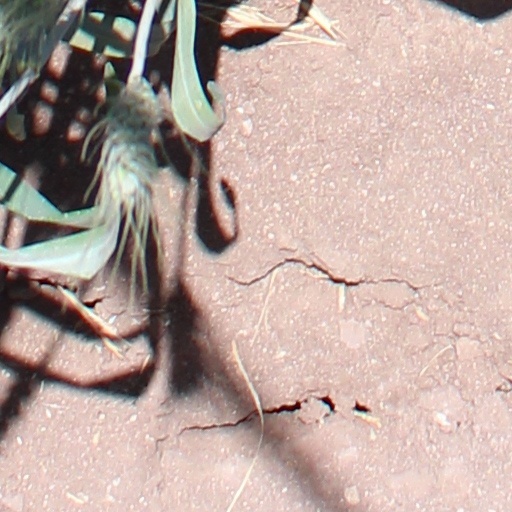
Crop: wheat